Merv Griffin

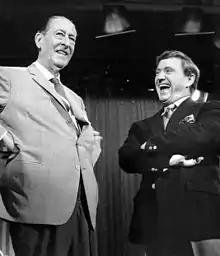
Griffin (right) and sidekick Arthur Treacher in 1969

Griffin gained attention when "Tonight Show" host Jack Paar accidentally walked onto the set of "Play Your Hunch" during a live broadcast. Griffin persuaded Paar to stay for a spontaneous interview. At the time, both shows shared Studio 6B at Rockefeller Center, with "Play Your Hunch" airing live in the morning and "The Tonight Show" taping later in the day. After Paar departed from "The Tonight Show" and before Johnny Carson assumed the role, Griffin served as one of several guest hosts during the interim period. He was regarded as the most successful of the guest hosts and, as a result, was given his own daytime talk show on NBC in 1962. The live 55-minute program was not successful and was canceled in 1963.